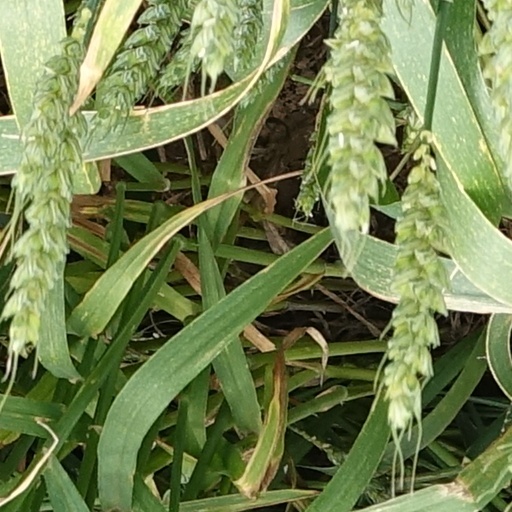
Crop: wheat